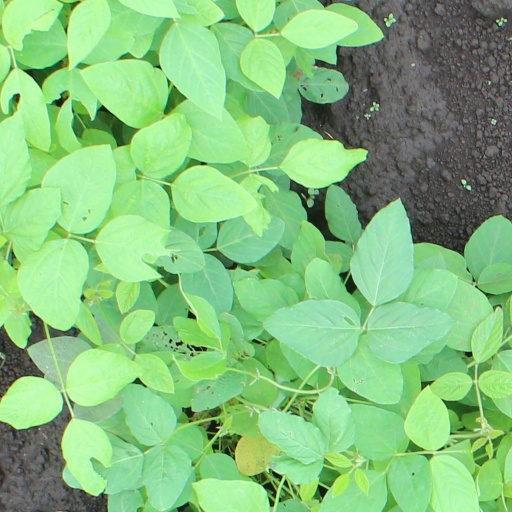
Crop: soybean